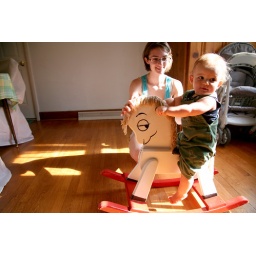
Hunter rides the family rocking horse at our house in Mattoon, Illinois June 23, 2009. (Jay Grabiec)